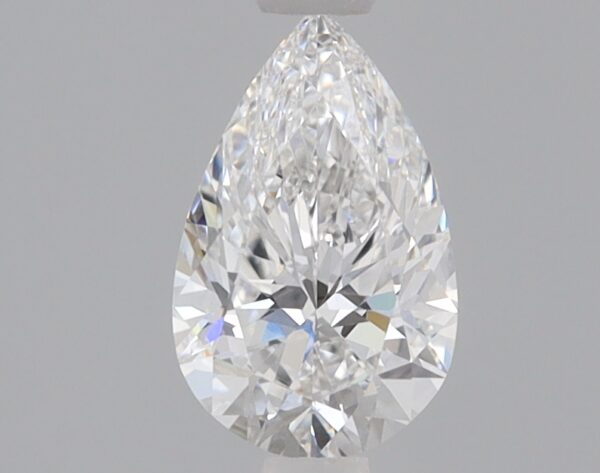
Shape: pear
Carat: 0.81
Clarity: VS2
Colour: E
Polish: EX
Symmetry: EX
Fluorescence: NONE
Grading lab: IGI
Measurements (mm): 8.36 x 5.22 x 3.27